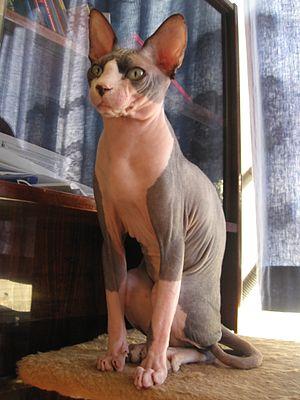
La liste des races de chats ci-dessous se présente par ordre alphabétique.